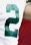
Number: 2